Fargo Oak Grove Residential Historic District

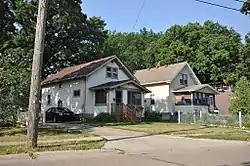

The Fargo Oak Grove Residential Historic District is a historic district located around North and South Terrace Avenues near downtown Fargo, North Dakota. The homes date from the period 1895 to 1955 and include working-class, gable-fronted cottages and vernacular bungalows." The district was listed on the National Register of Historic Places in 2011.